Bill Peet

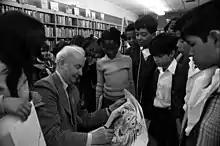
Peet autographing a drawing of Hubert the Lion in 1974

William Bartlett Peet ("né" Peed; January 29, 1915 – May 11, 2002) was an American children's book illustrator and a story writer and animator for Walt Disney Animation Studios.